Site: brandenburg
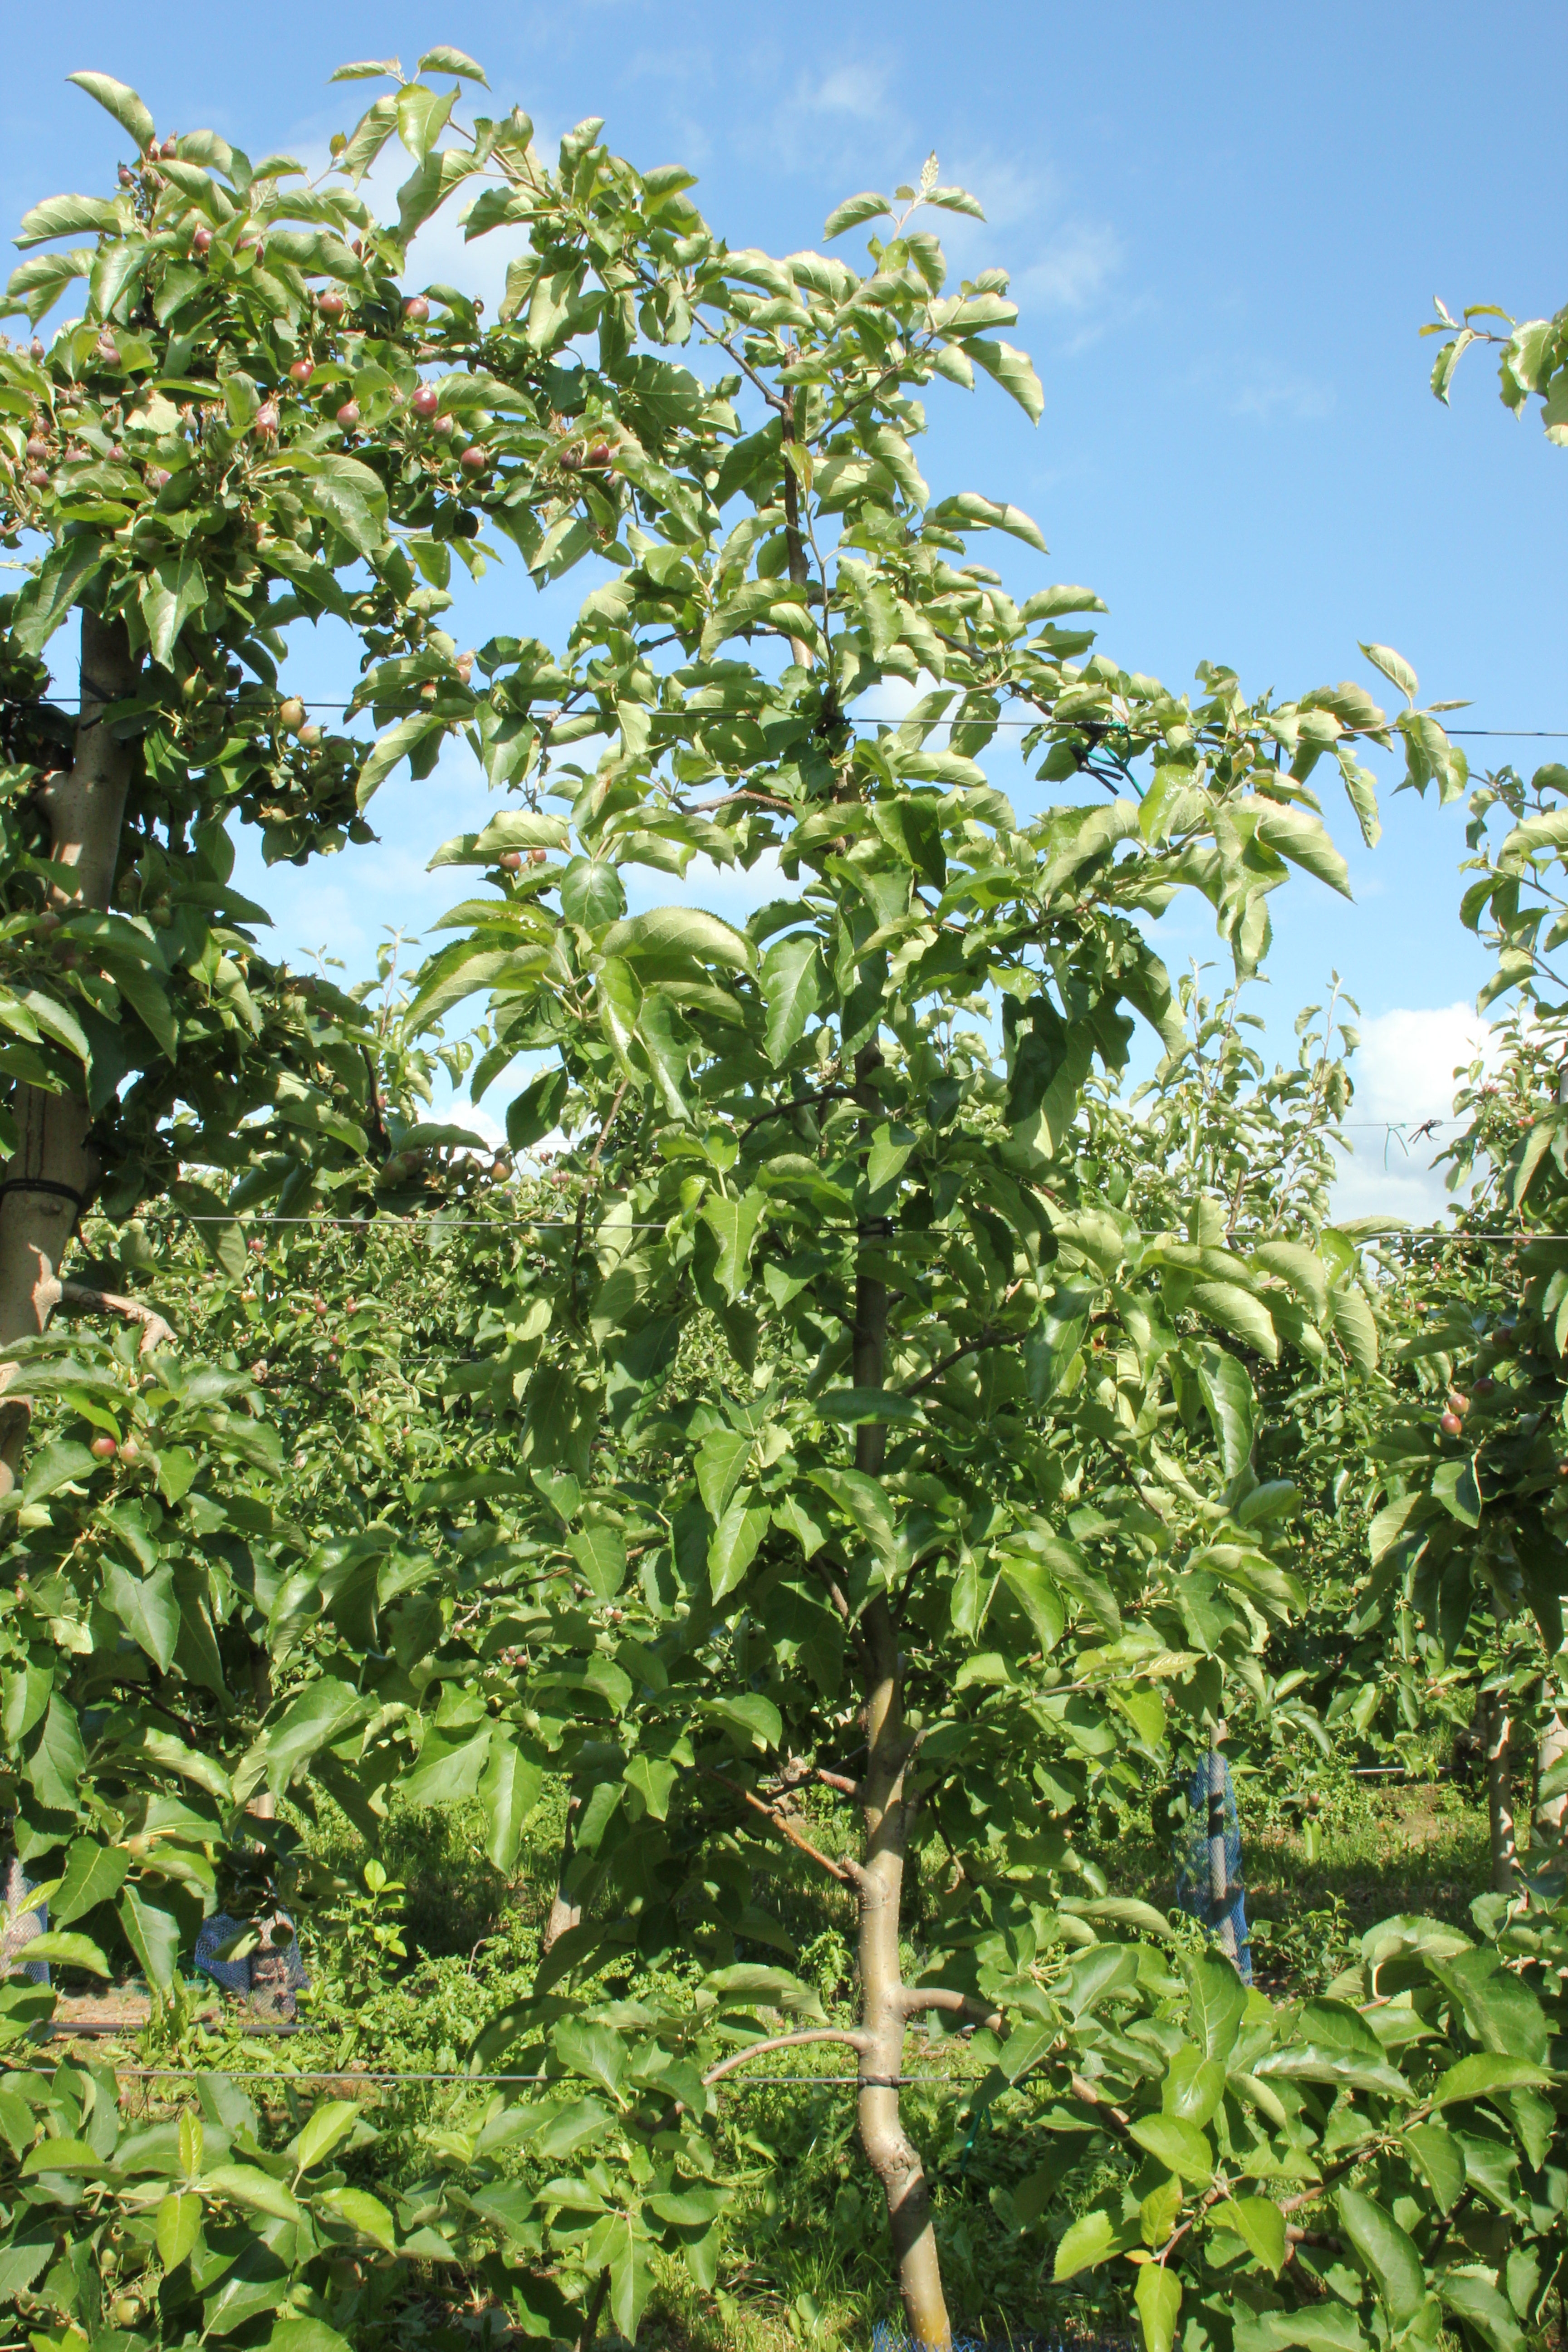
Growth stage (BBCH 72): Development of fruit